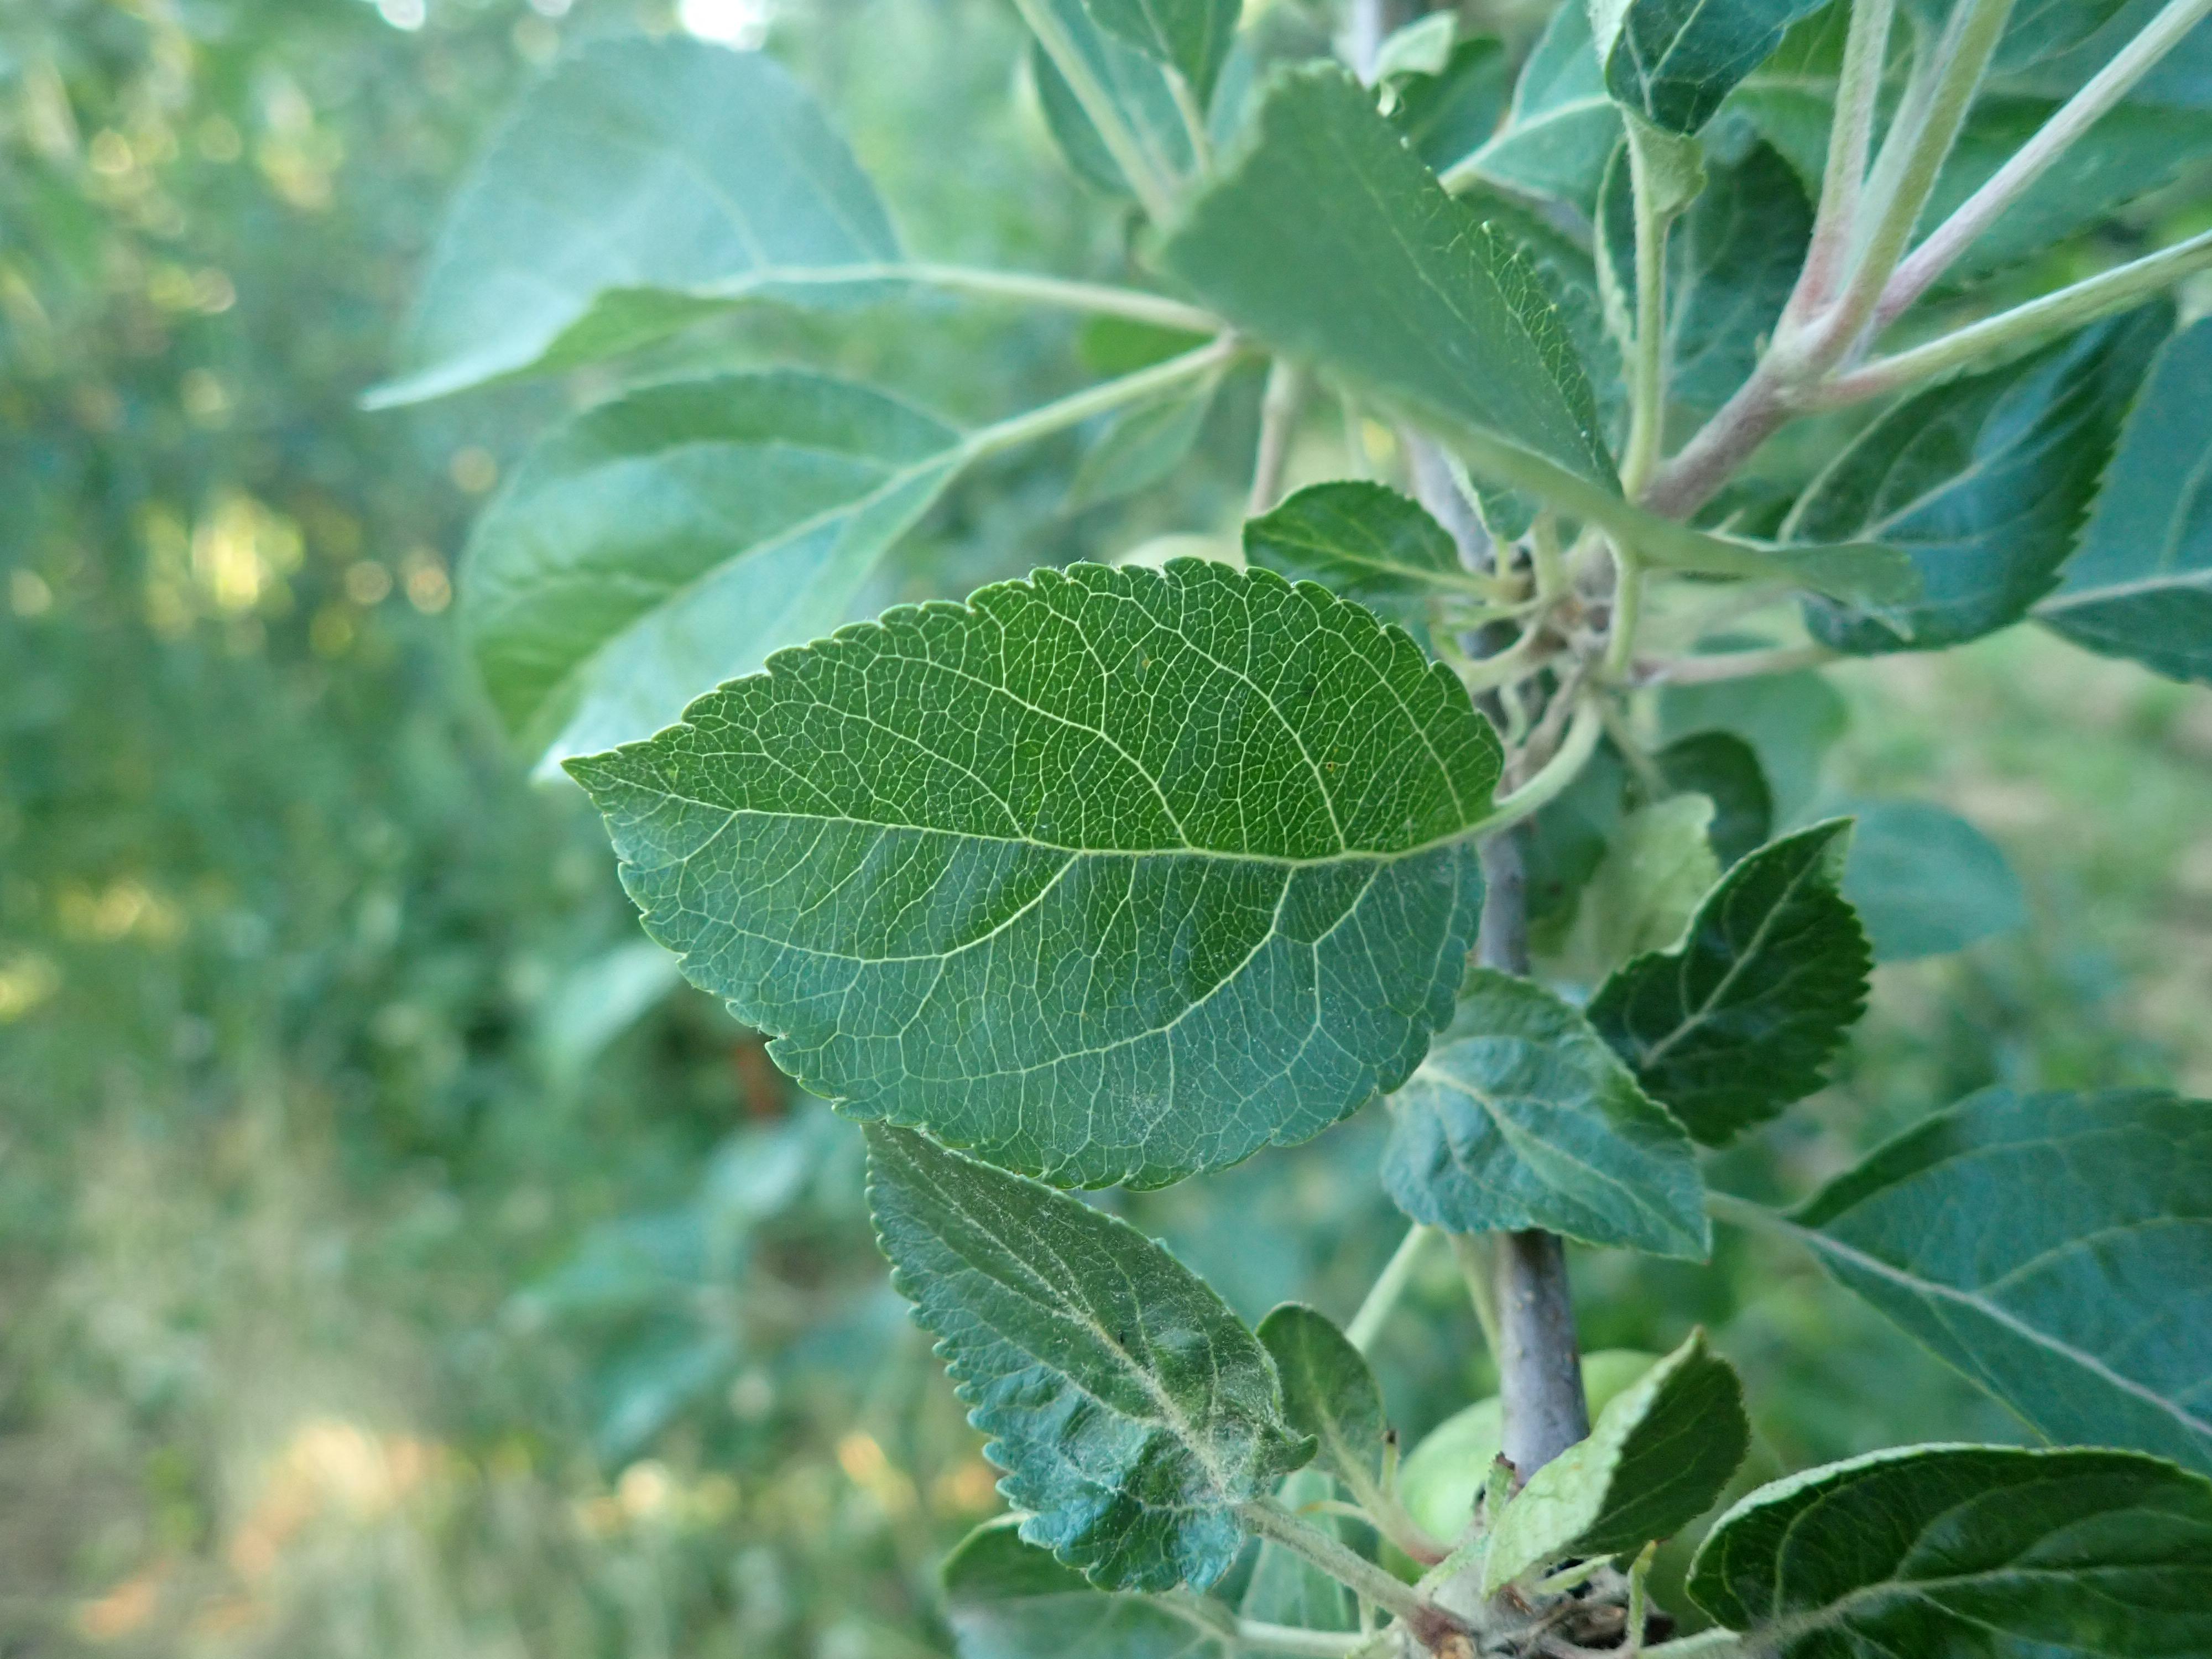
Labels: healthy